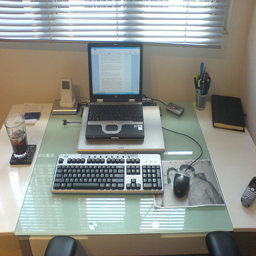
A laptop sitting on a desk with a document open.
A computer station on  green plastic desk protector.
a table is littered with office matieras ike a lap top
A table with two computers, a computer keyboard, and other various items.
The workspace is clean and bright, the computers set on plexiglass.